Afrob

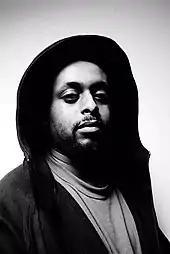
Afrob in 2005

It was not until 1999 that he released his first solo album, "Rolle mit Hip Hop". "Rolle mit Hip Hop" was distributed by Four Music and featured collaborations with the Kolchose, and the album peaked at spot 13 on the German album charts. The same year, Afrob released the single "Reimemonster" ("rhyme monsters") which featured Hamburg City rapper Ferris MC. For this single, Afrob worked together primarily with musicians from Stuttgart (e.g. Wasi, DJ Friction, and Max Herre). Today, "Reimemonster" is still widely regarded as a German hip hop classic. In May 1999, Afrob arranged a tour with Freundeskreis, and in the fall of 1999, he toured with the Fantastischen Vier throughout Germany. At the end of 1999, together with Flavor Flav from Public Enemy and MC Rene, he rapped the song "1, 2, 3, ... Rhymes Galore" on the single by DJ Tomekk and Grandmaster Flash, which placed sixth in the German charts.